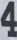
Number: 4